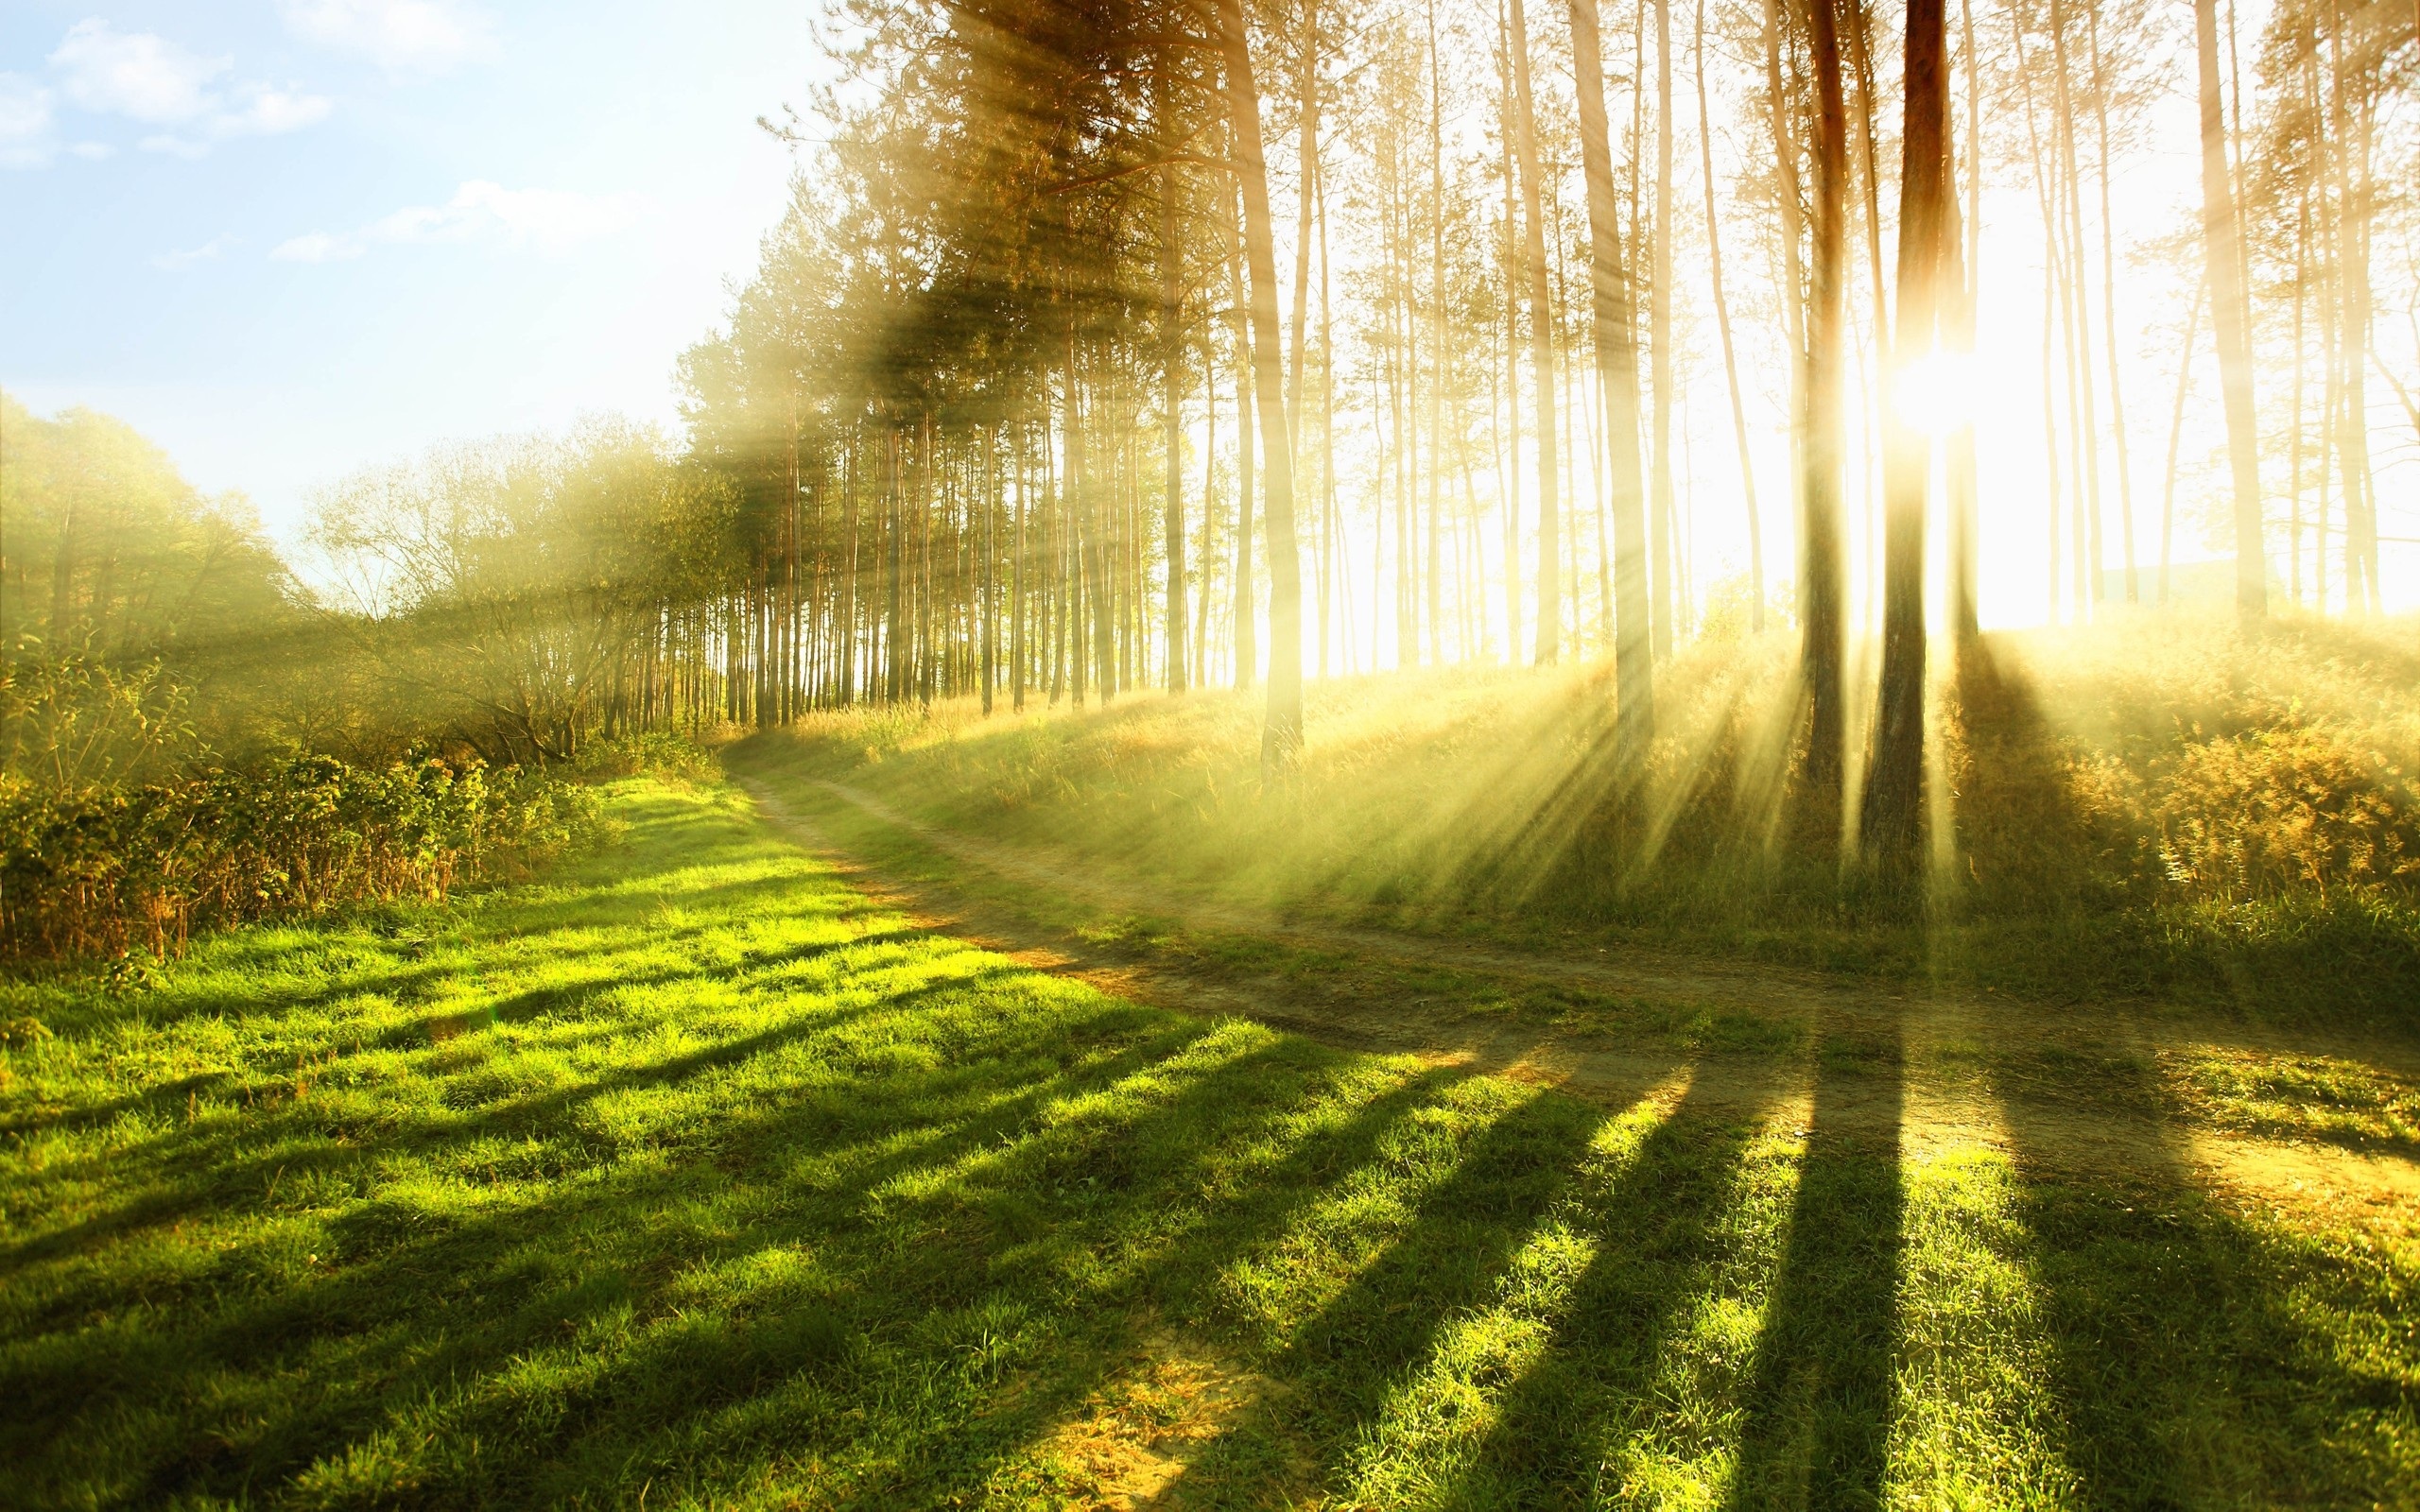
landscape, tree, nature, forest, grass, light, plant, sun, sunset, mist, field, lawn, meadow, sunlight, morning, leaf, flower, green, autumn, agriculture, season, trees, grassland, plantation, woodland, habitat, sunbeams, ecosystem, rural area, natural environment, atmospheric phenomenon, grass family, woody plant, computer wallpaper